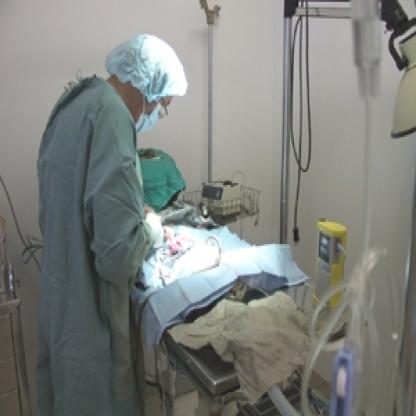
Scene: Indoor